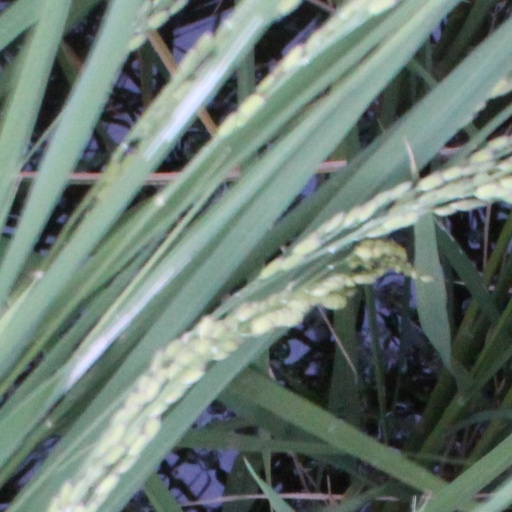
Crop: rice